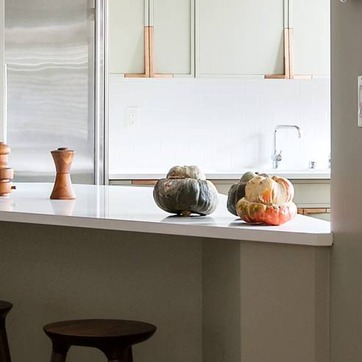
Material: food